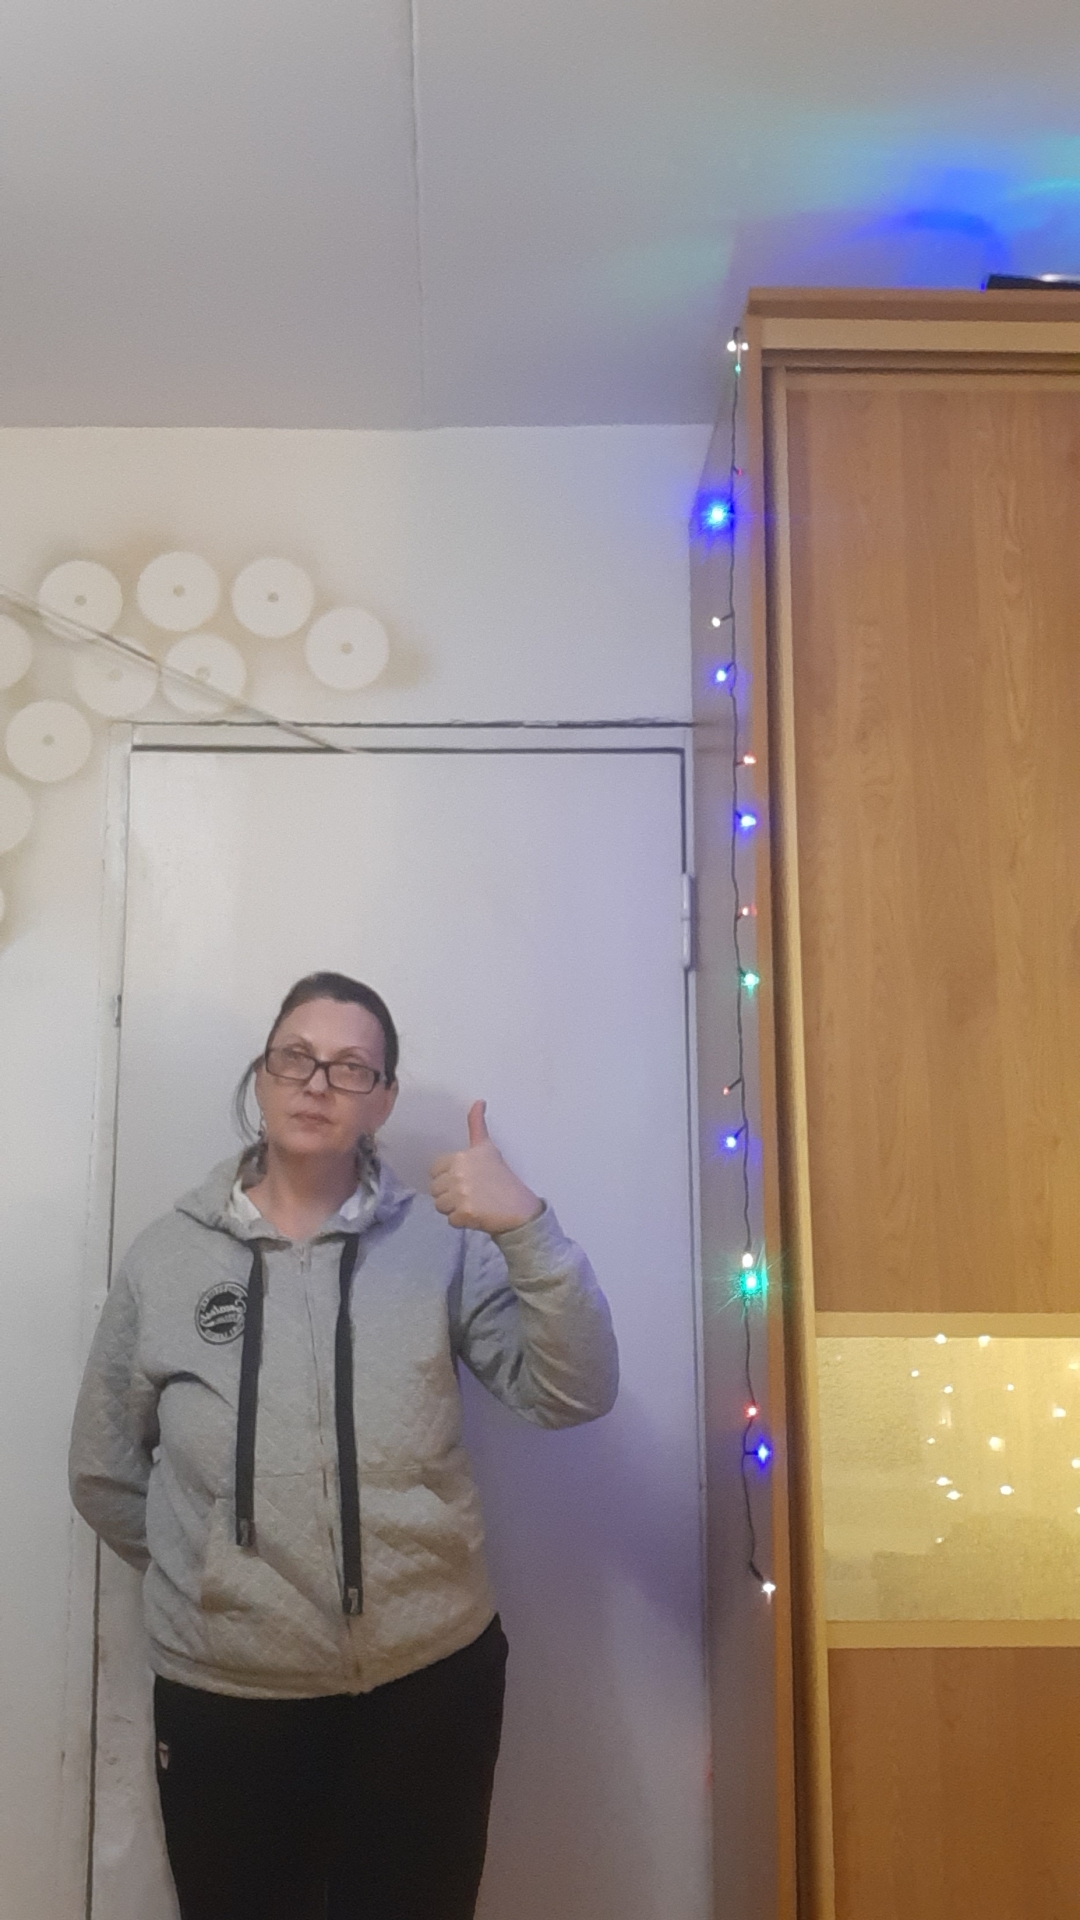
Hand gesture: like